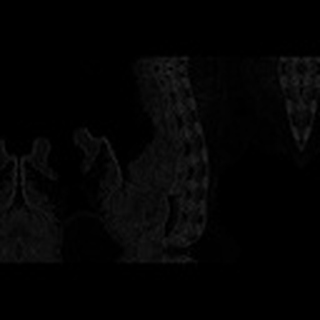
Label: cotton_army_worm